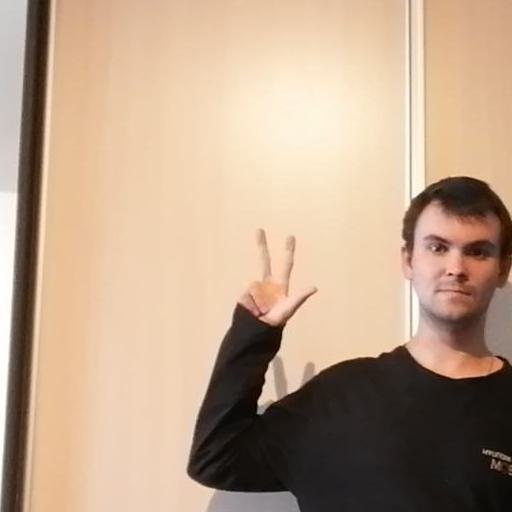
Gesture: three2